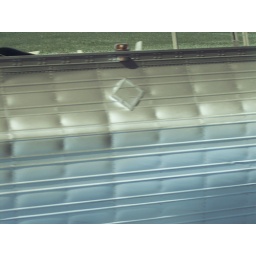
over turned truck by the side of the road